Anarchism in Chile

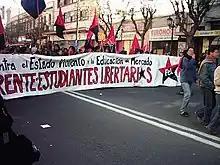
Anarchist march in Valparaíso, 2005

In 1906 a general strike was declared in Antofagasta, run by the railroad workers. On 21 December 1907, the strike aimed at improving the pay of the saltpetre (nitrate) miners in Iquique ended in a massacre carried out by the authorities, known as the Santa María School massacre. It was there that the army fired into the crowd that had gathered in Santa María square, killing around 3000 people, among them workers, women, and children. Spanish anarchist Antonio Ramón attempted to assassinate Roberto Silva Renard in revenge.